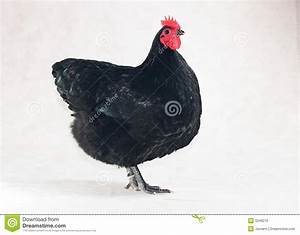
Label: chicken